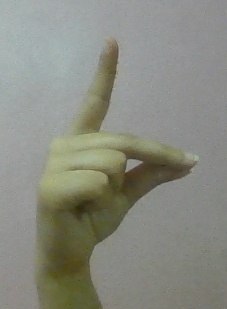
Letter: ta